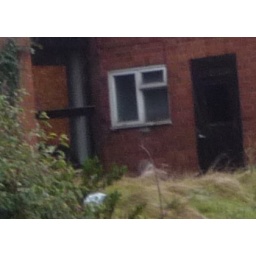
Blown up section of original photo highlighting two small boys heads looking over the top of a raised grass area.